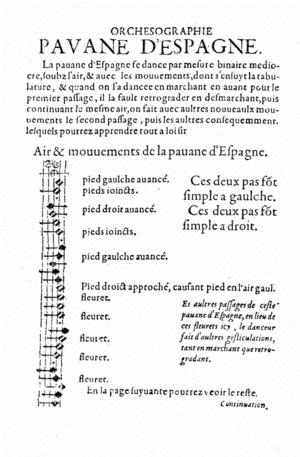
L'Orchesographie et traicté en forme de dialogue par lequel toutes personnes peuvent facilement apprendre & practiquer l'honneste exercice des dances est un traité de danse publié en 1589 par Thoinot Arbeau, anagramme de Jehan Tabourot, chanoine de Langres.
La pavane est une danse de cour lente du XVIᵉ siècle, dansée près du sol par des trios disposés en cortège.